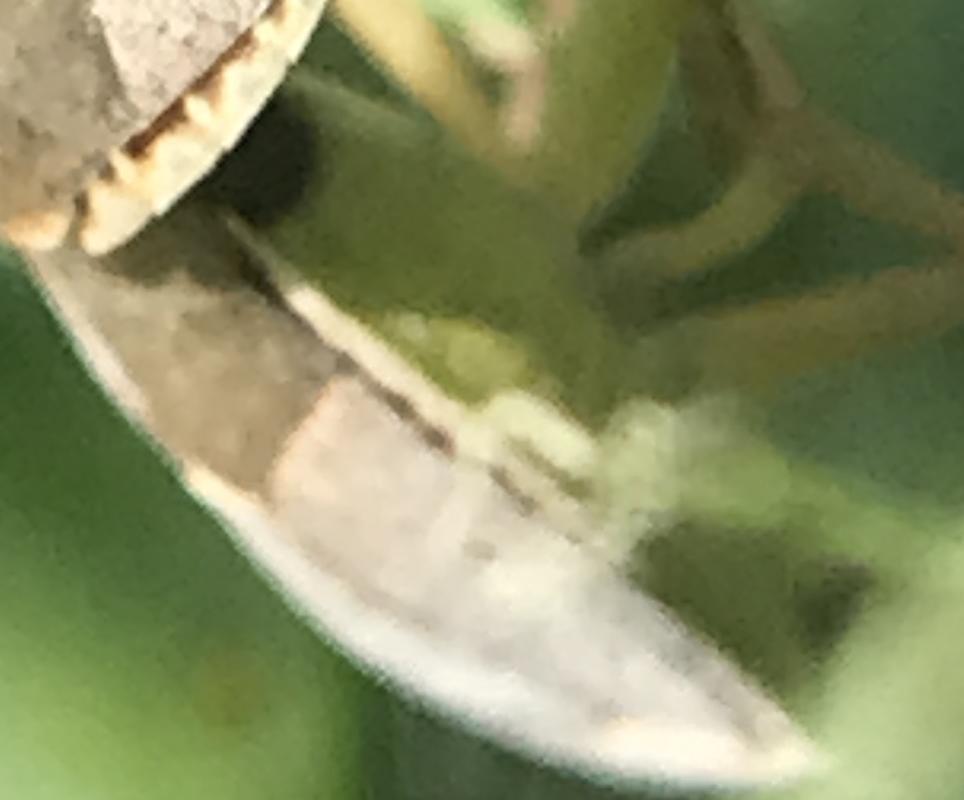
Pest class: stink_bug